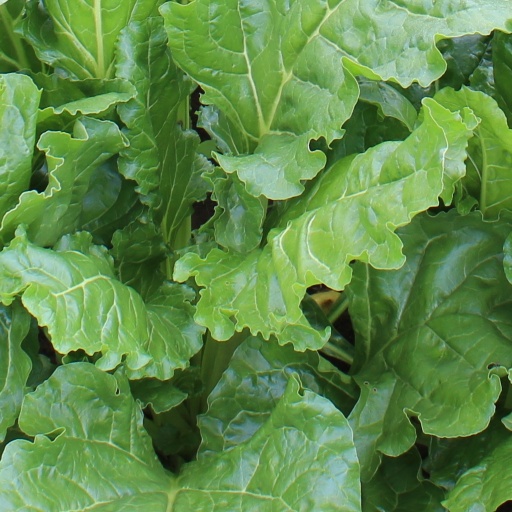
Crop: sugar beet